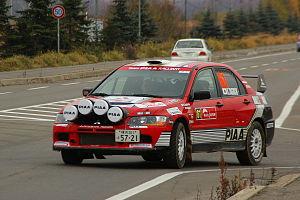
Katsuhiko Taguchi, dit Katsu, né le 4 février 1972 à Okayama, est un pilote de rallyes japonais.